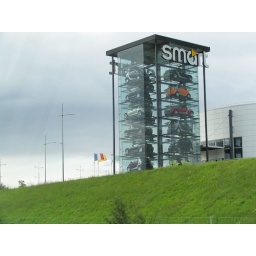
Smart plant - Hambach (France) near the German border. Its what you see from the highway near the plant